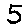
Label: 5